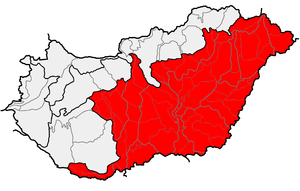
L’Alföld, en allemand Niederland, en slovaque Veľká dunajská kotlina, en roumain Câmpia Tisei, en serbe Panonska nizija et en croate Velika mađarska nizina, est une plaine partagée entre la partie orientale et méridionale de la Hongrie, le sud de la Slovaquie, l'ouest de la Roumanie, le nord de Croatie et de la Serbie, et le sud-ouest de l'oblast de Transcarpatie en Ukraine. La partie hongroise est de loin la plus vaste, et englobe 60 % de ce pays, d'où son nom de grande plaine hongroise.